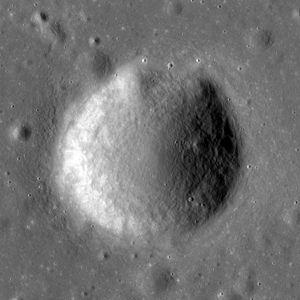
Amontons est un cratère d'impact sur la face visible de la Lune. Le nom fut officiellement adopté par l'Union astronomique internationale en 1976, en référence à Guillaume Amontons.